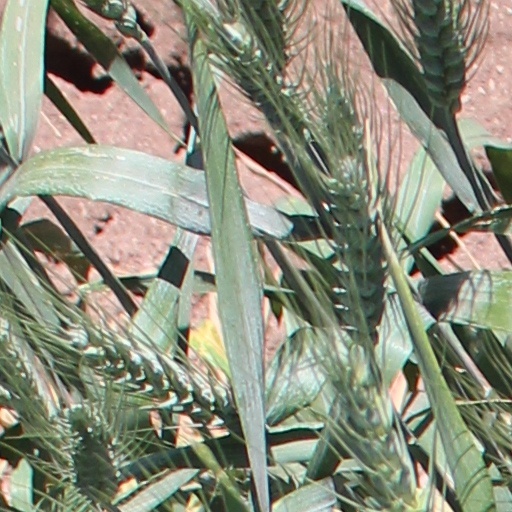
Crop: wheat